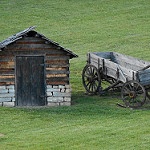
Label: buildings